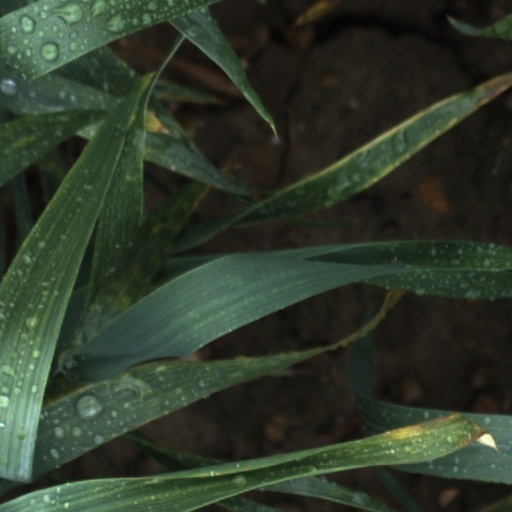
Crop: wheat